Vintage scuba

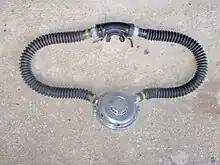
Draeger twin hose two stage demand regulator

The most striking and well recognized example of vintage scuba gear is the twin-hose or double hose regulator, a popular style of regulator in the early years of scuba diving, since Jacques-Yves Cousteau and Emile Gagnan pioneered the first such design, the C45 Scaphandre Autonome, which was marketed in the USA (along with a tank and harness) as the Aqua-Lung. The durability of the regulators from the 1950s through the early 1970s lent them to easily be refurbished and restored. Since 1997, Vintage Scuba Supply has been supplying parts for original regulators. Vintage Double Hose supplies parts for a modern version of the double-hose scuba regulator. That regulator is composed of modern polymers and specialty metals. It allows for additional scuba equipment to be attached, such as a submersible pressure gauge, which overcomes one of the problems of the original double hose regulators which were not able to incorporate accessories.